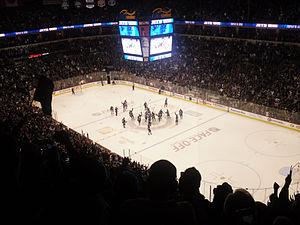
Le Bell MTS Place est une salle omnisports située à Winnipeg, dans le Manitoba au Canada. Sa capacité est de 15 321 places pour le hockey sur glace dont 46 suites de luxe, 2 party suites et 936 sièges de club.